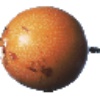
Label: granadilla